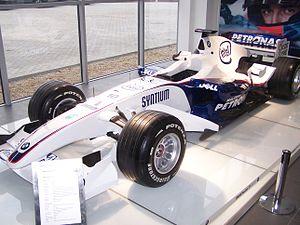
La BMW Sauber F1.07 est la monoplace de Formule 1 engagée par l'écurie BMW Sauber F1 Team dans le Championnat du monde de Formule 1 2007. Deuxième modèle de Formule 1 conçu par BMW sous le nom de BMW Sauber, la F1.07 est pilotée par l'Allemand Nick Heidfeld et le Polonais Robert Kubica. Les pilotes d'essais sont les Allemands Timo Glock et Sebastian Vettel, qui a remplacé Kubica pour une course.